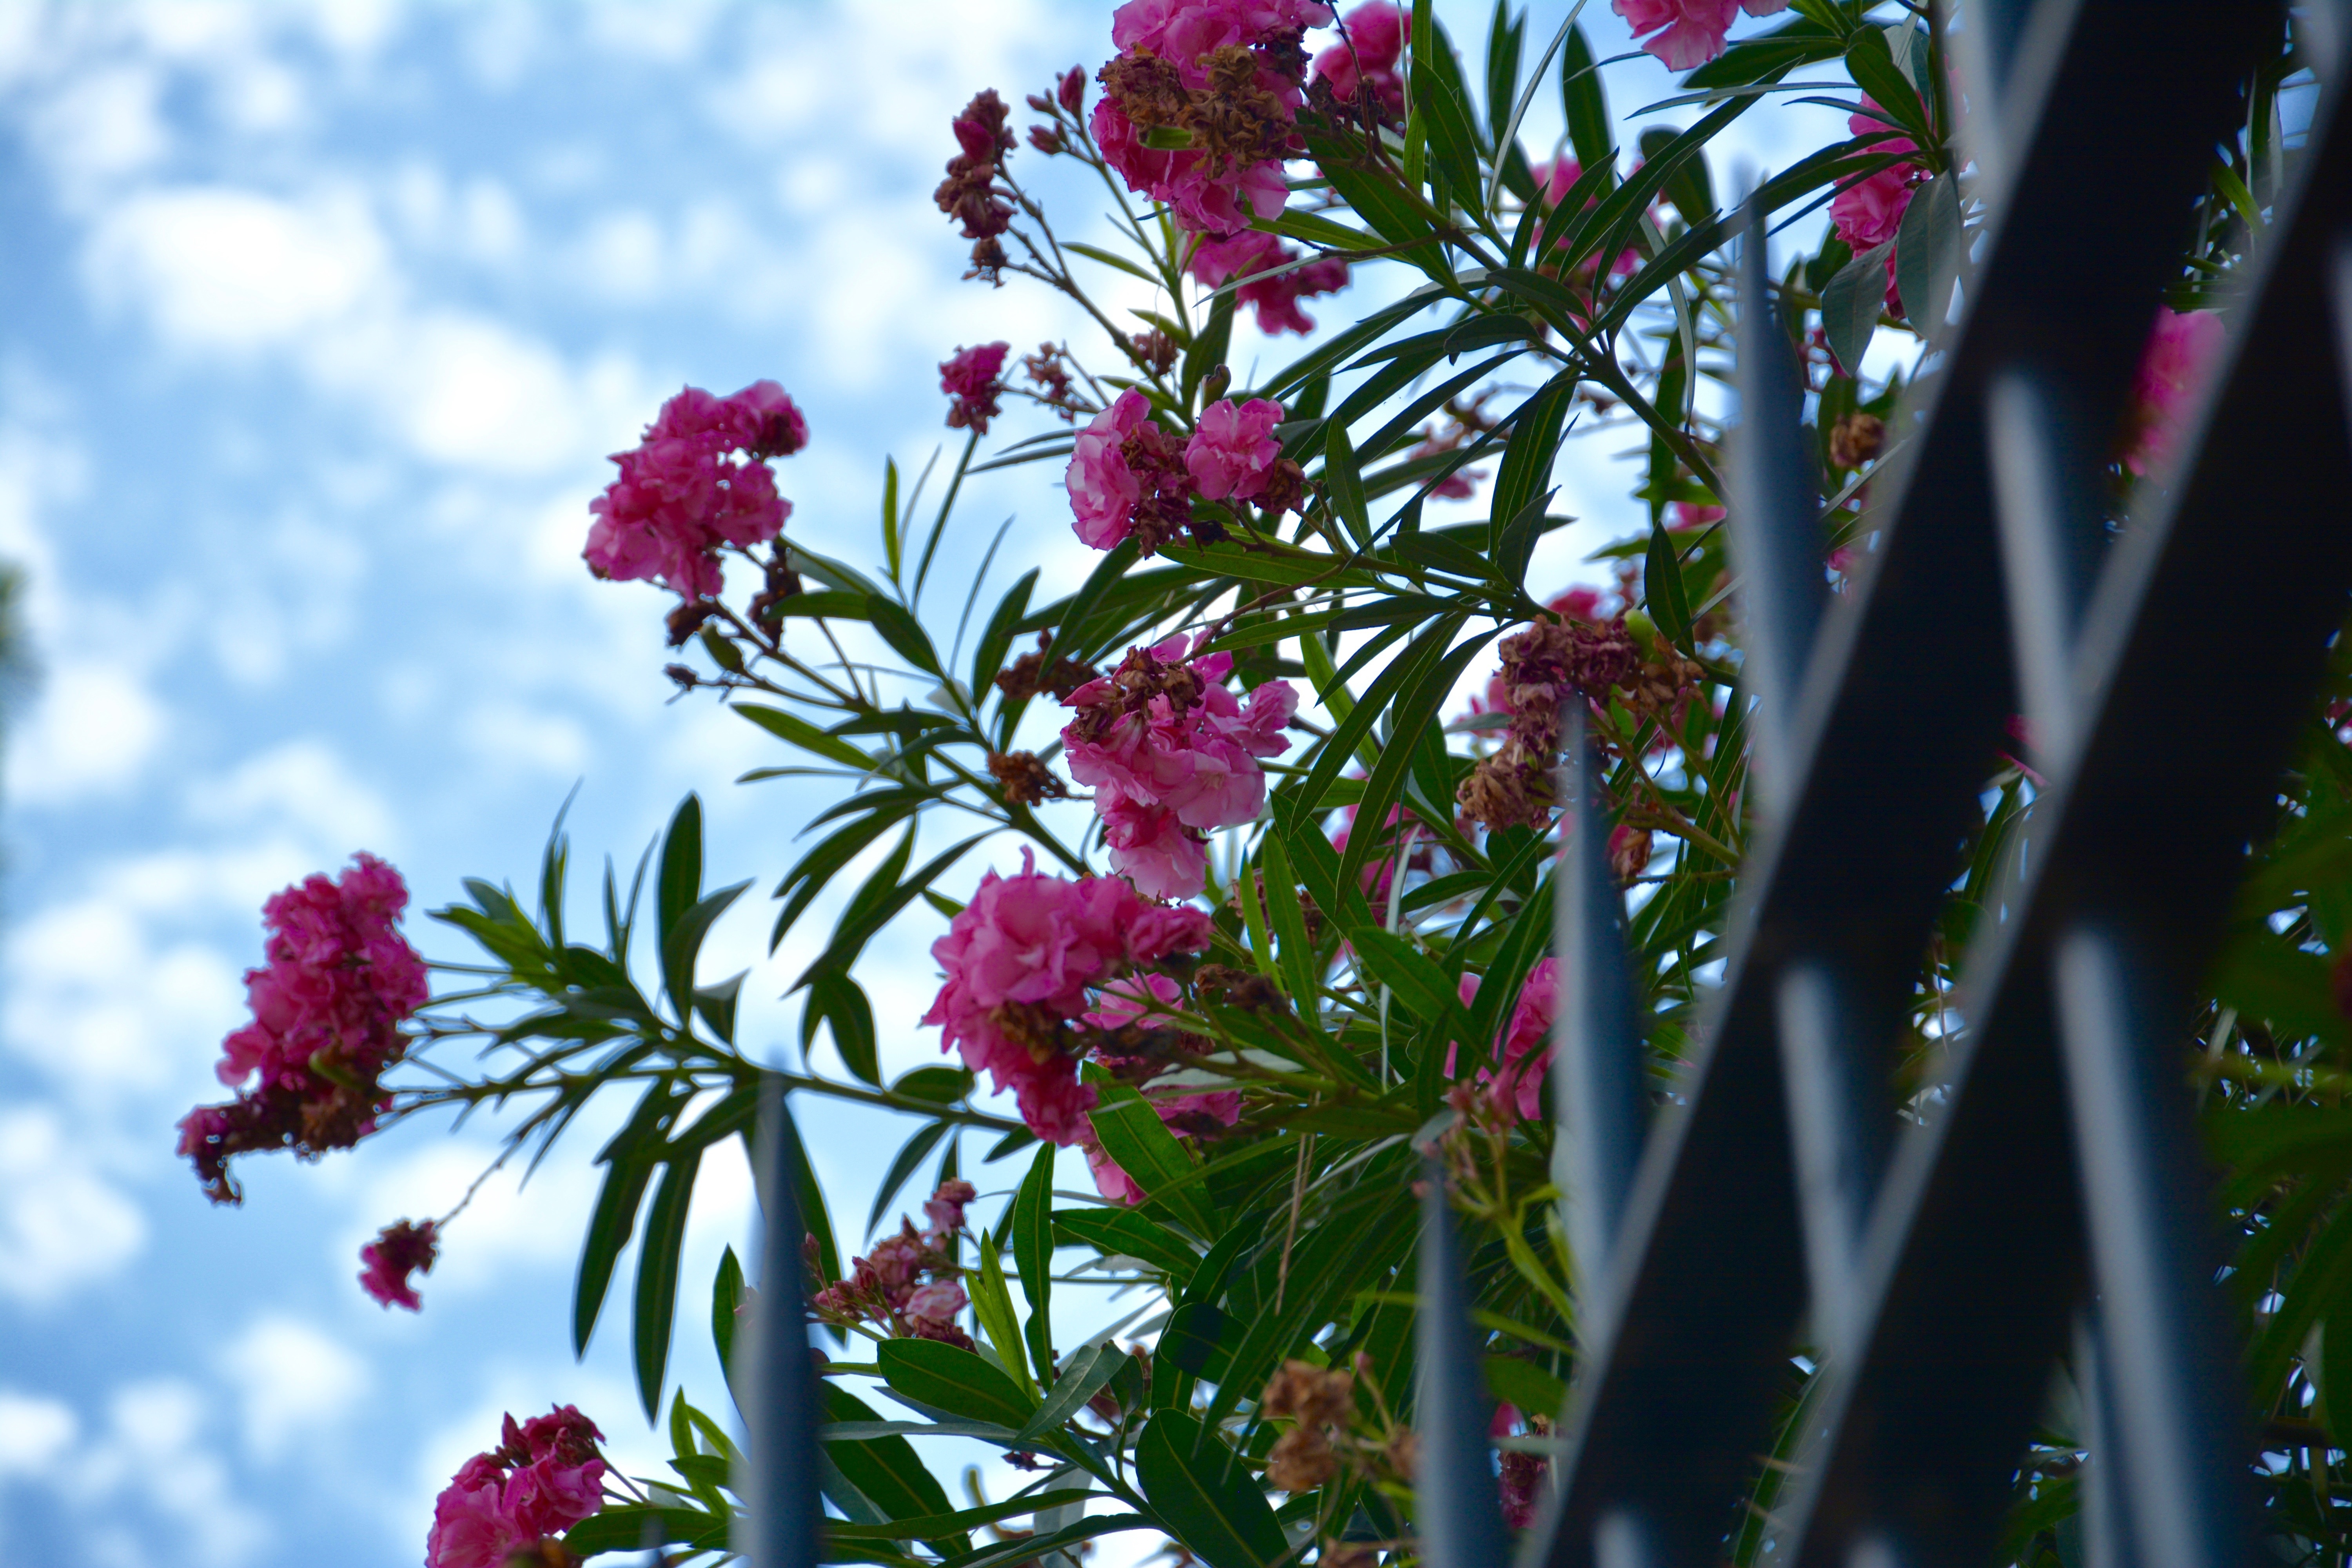
tree, nature, branch, blossom, plant, leaf, flower, botany, garden, flora, wildflower, shrub, macro photography, flowering plant, land plant